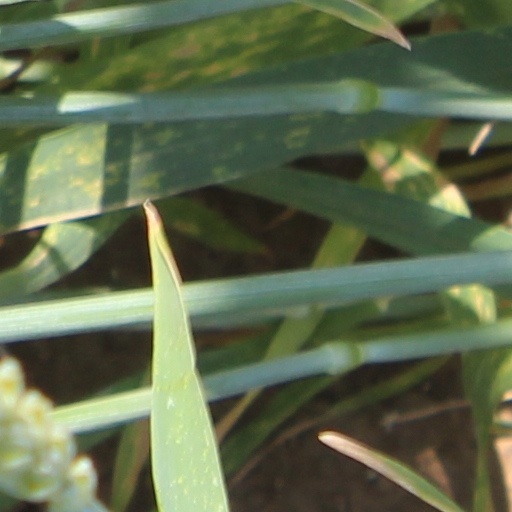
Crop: wheat